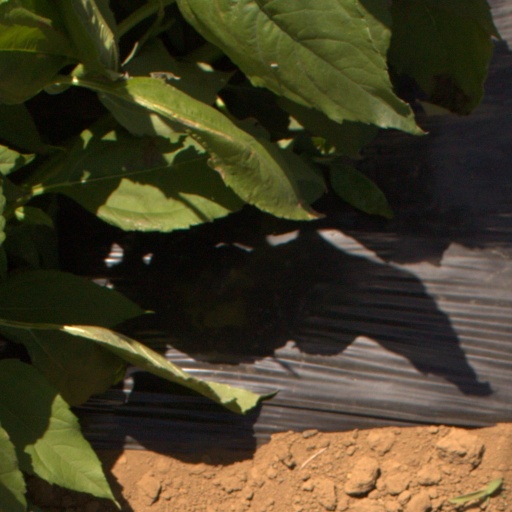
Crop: Jerusalem artichoke